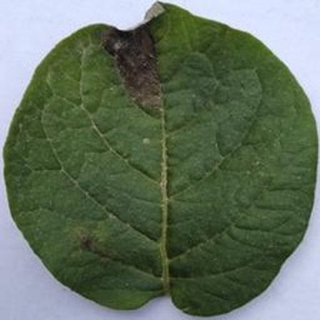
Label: potato_late_blight